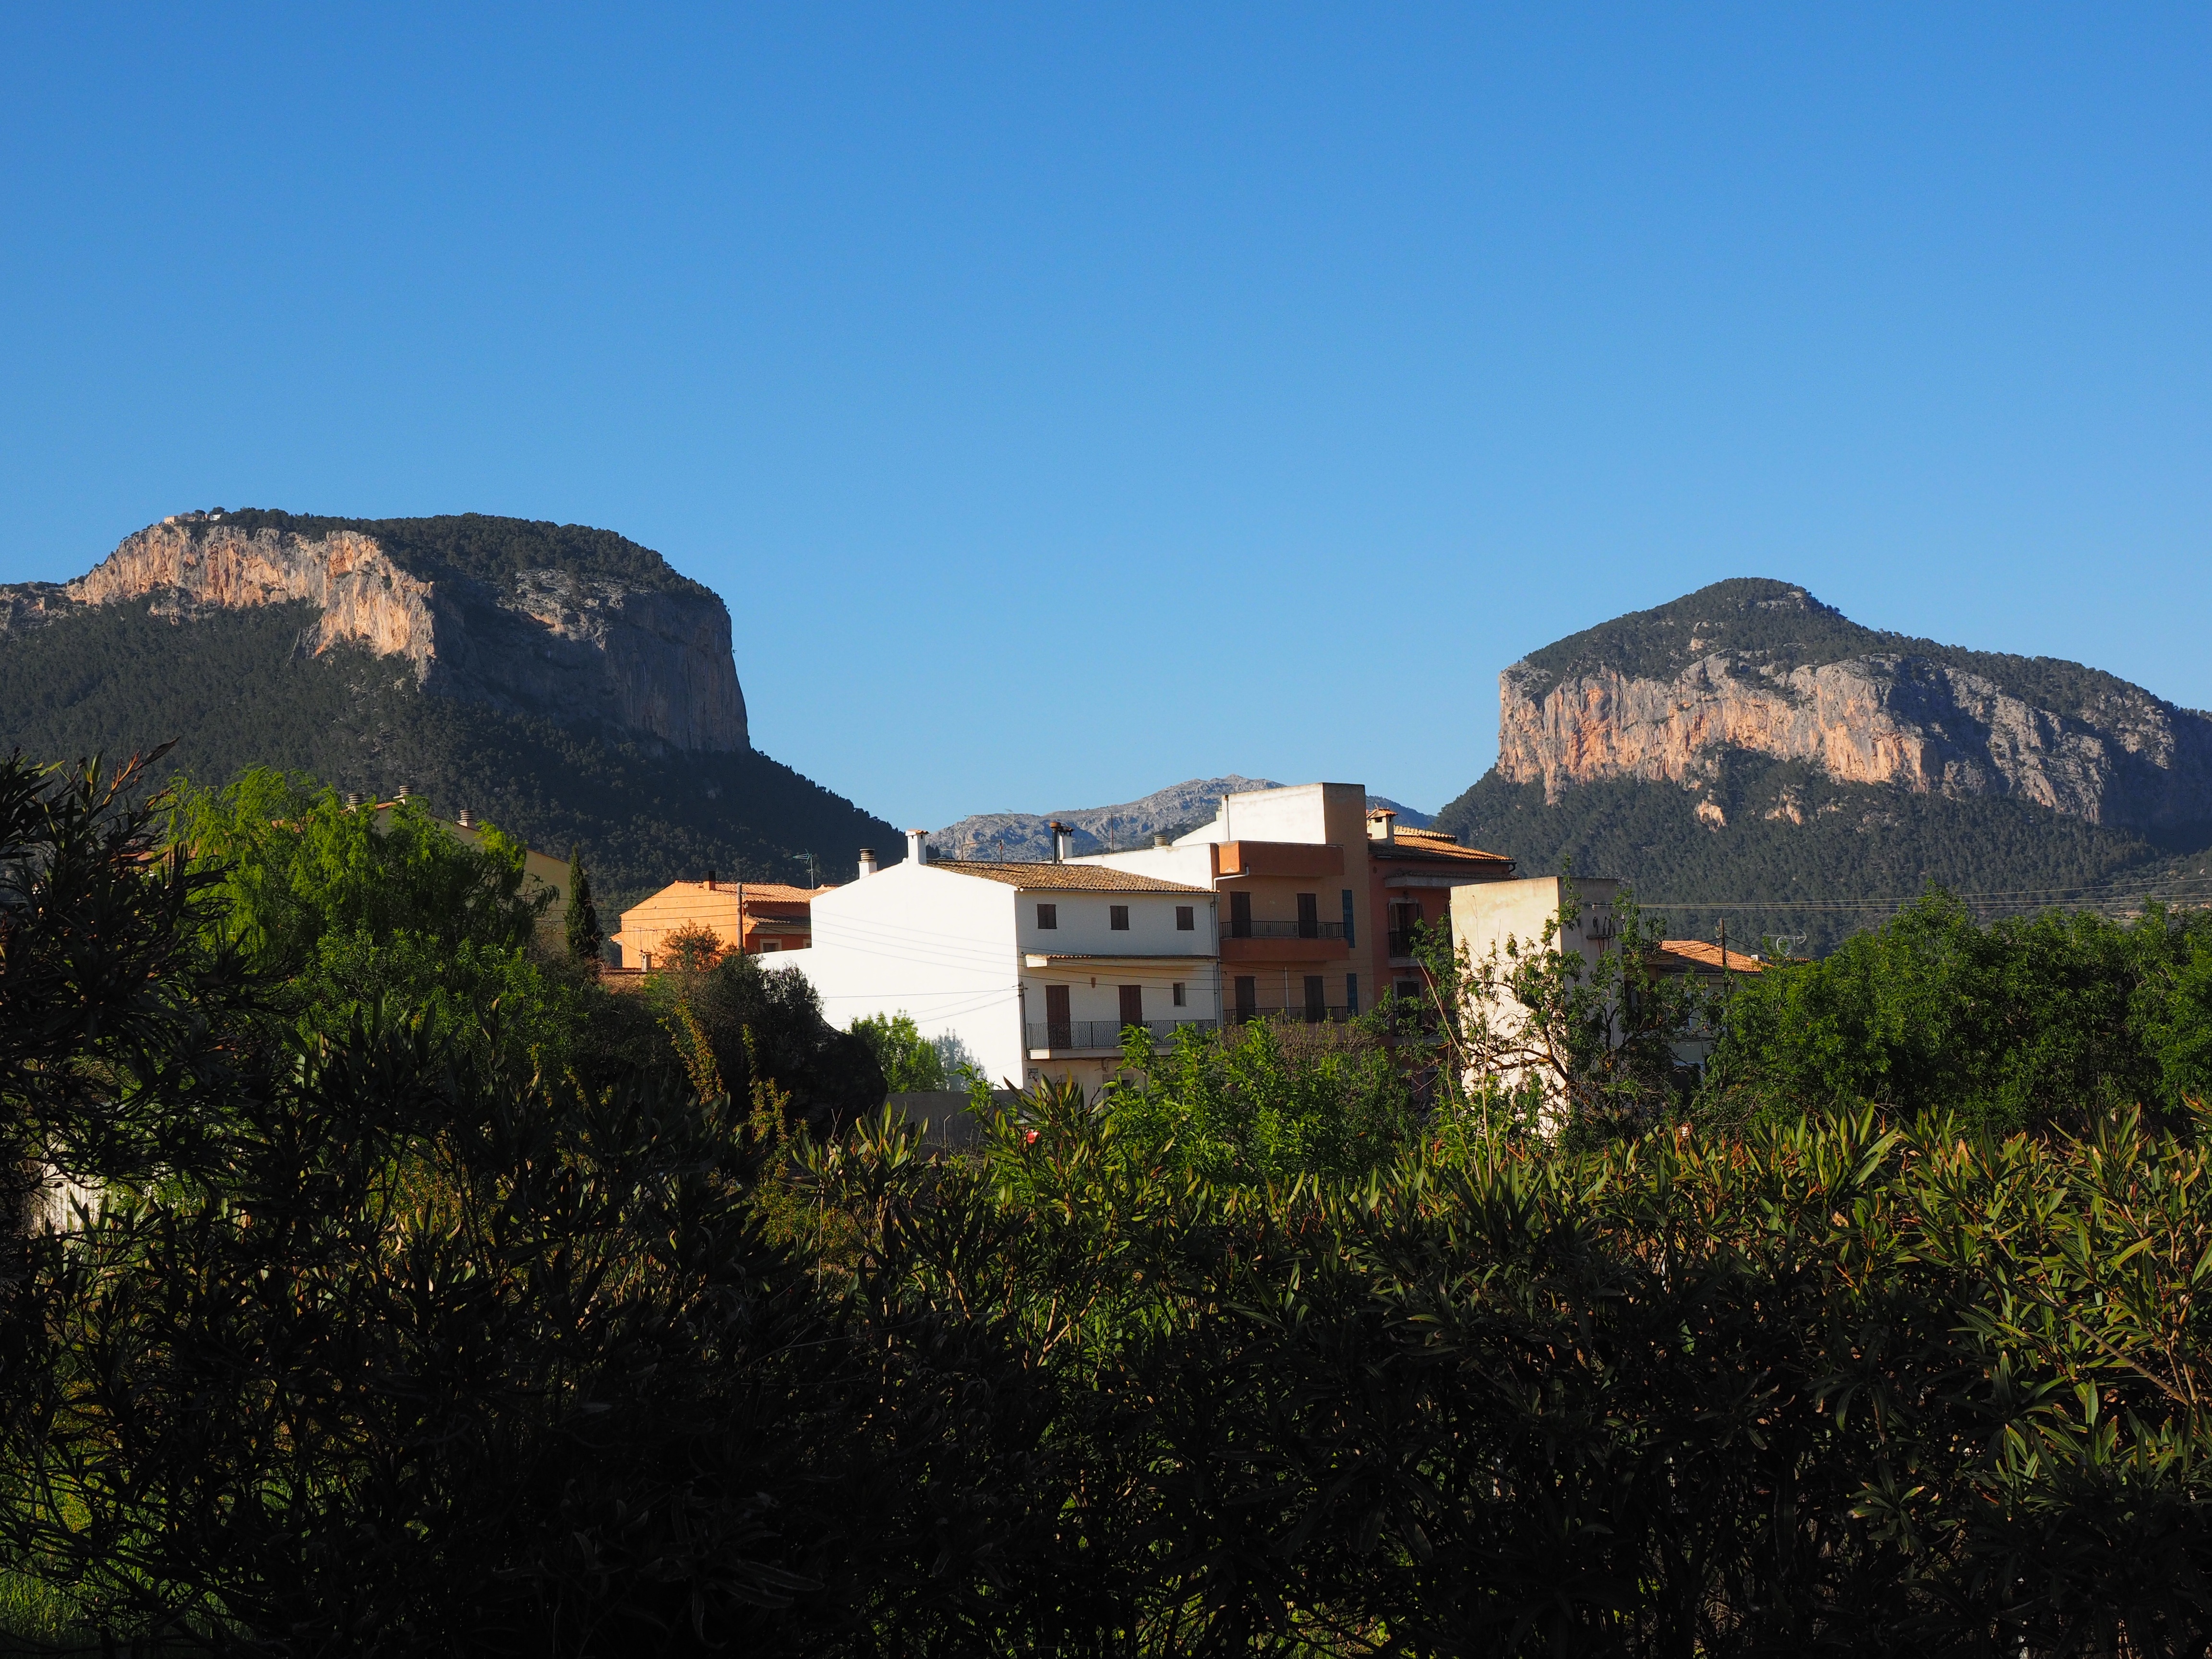
landscape, sea, coast, rock, mountain, sky, hill, mountain range, vacation, village, terrain, mountains, mallorca, rural area, mesas, geographical feature, mountainous landforms, alar